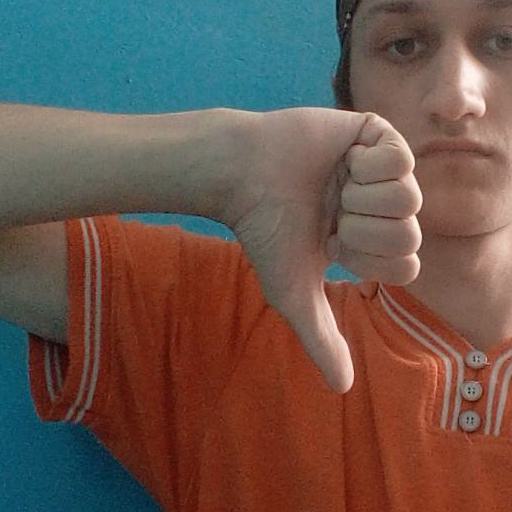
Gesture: dislike